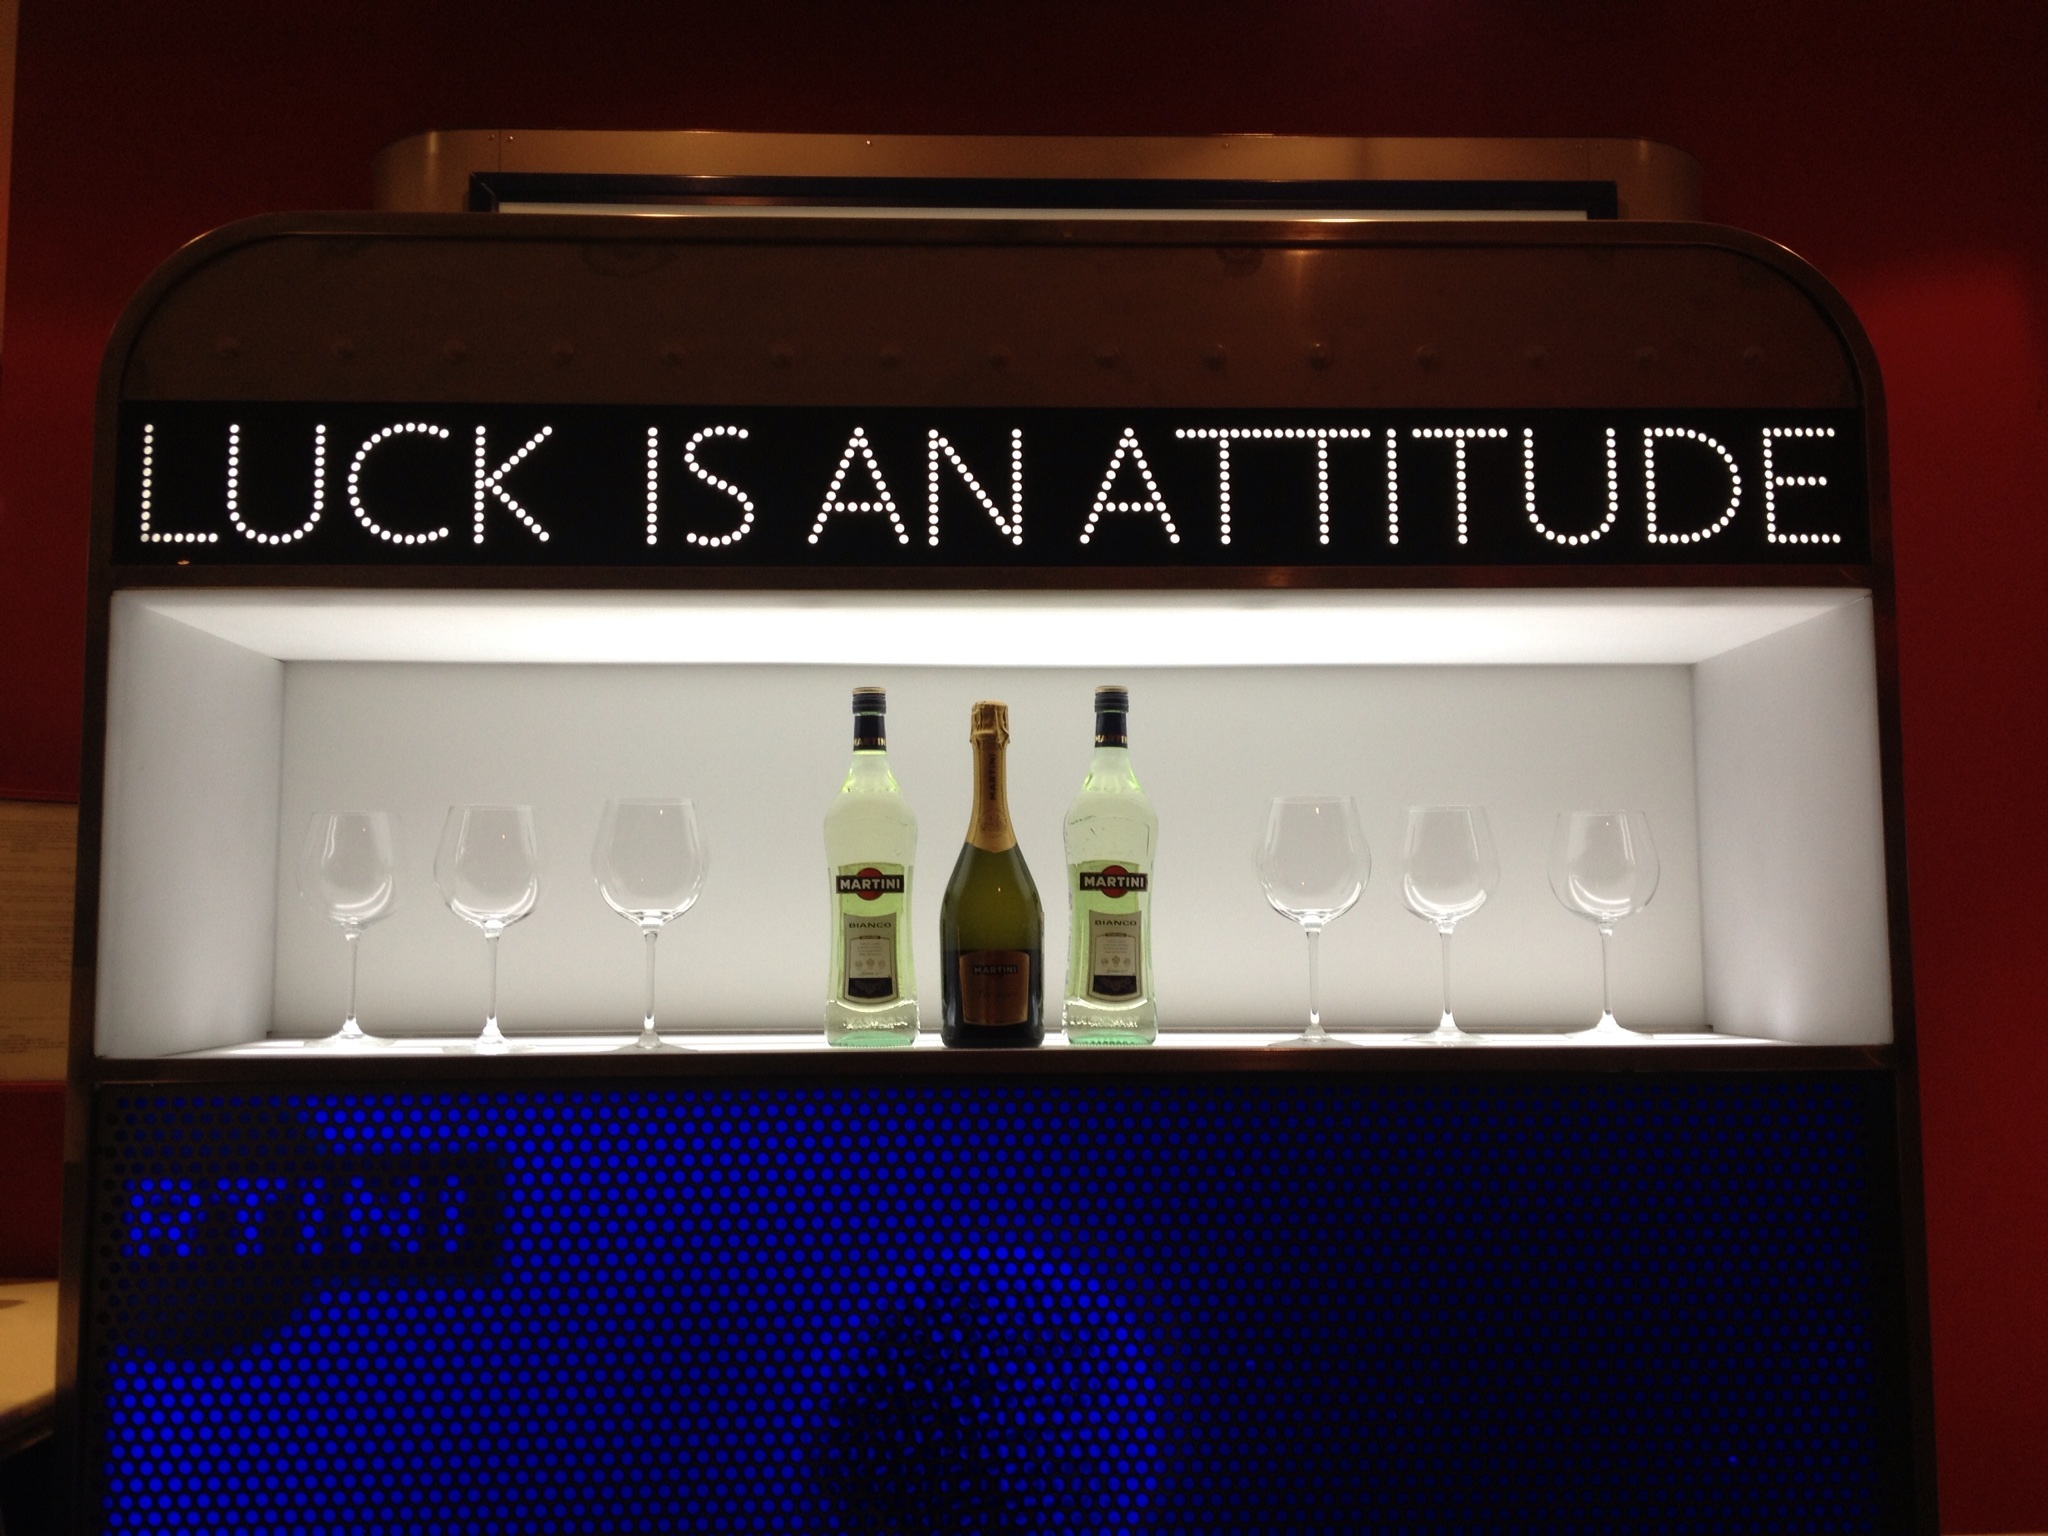
word, white, bar, think, business, lighting, label, brand, advertisement, good, attitude, luck, success, positive, slogan, optimistic, successful